List of films considered the worst

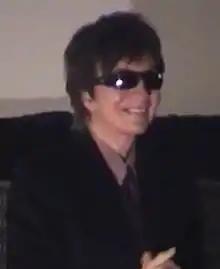
The theatrical cut of "Heaven's Gate" destroyed the reputation of director Michael Cimino and bankrupted film distributor United Artists, though re-edits of the film have been met with critical reevaluation.

The Western epic "Heaven's Gate", loosely based on the Johnson County War in 1890s Wyoming, was plagued by massive cost and time overruns, largely due to director Michael Cimino's extreme attention to detail. He demanded 50 takes of at least one scene and refused to start shooting for another until a cloud he liked rolled across the sky. It cost over $44 million, but brought in only $3.5 million at the box office. The original version ran at nearly four hours, but was pulled from release after only one week due to scathing reviews. It later resurfaced in a 149-minute version, but by then the damage was done. The film effectively ended not only the existence of United Artists as an independent Hollywood studio (its parent firm sold the company to Metro-Goldwyn-Mayer, where it operated until 2019), but also, largely, Cimino's career; initially considered a director on the rise after directing "The Deer Hunter" (which won five Oscars, including Best Picture and Best Director), his reputation never recovered after "Heaven's Gate". The production is also notorious for the cruelty to animals that occurred both on screen and on site, including deliberately killing a horse with explosives. The controversies surrounding "Heaven's Gate"s failure are credited for having a role in ending the "auteur period" of the 1970s, with studios subsequently taking control back from directors.